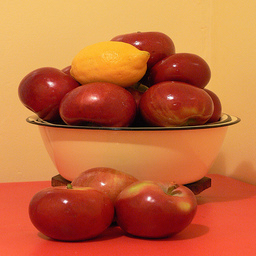
Label: Apple